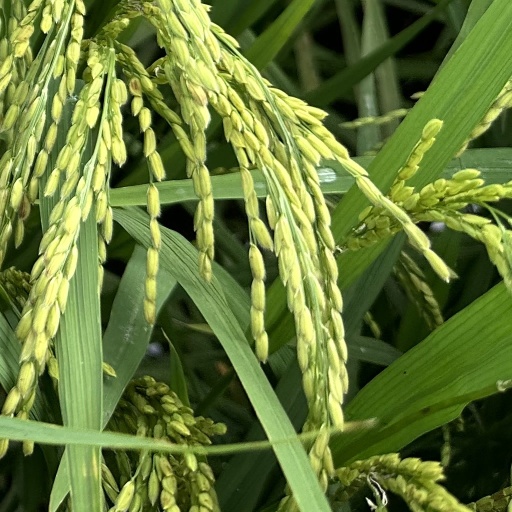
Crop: rice